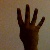
The image shows a hand gesture representing the number 4 in Indian Sign Language.